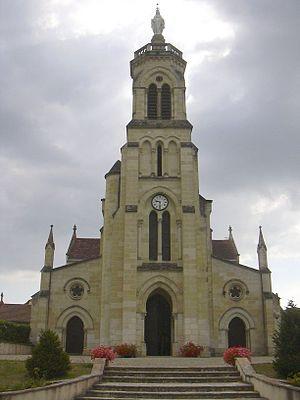
Église Notre-Dame-de-Maylis dans les Landes, France
Maylis, en occitan Mailís, est une commune française située dans le département des Landes en région Nouvelle-Aquitaine.
Le département français des Landes compte 438 églises pour un total de 331 communes, soit une moyenne de 1,32 église par commune. La commune de Parleboscq, née de la réunion de sept paroisses, compte à elle seule sept églises.